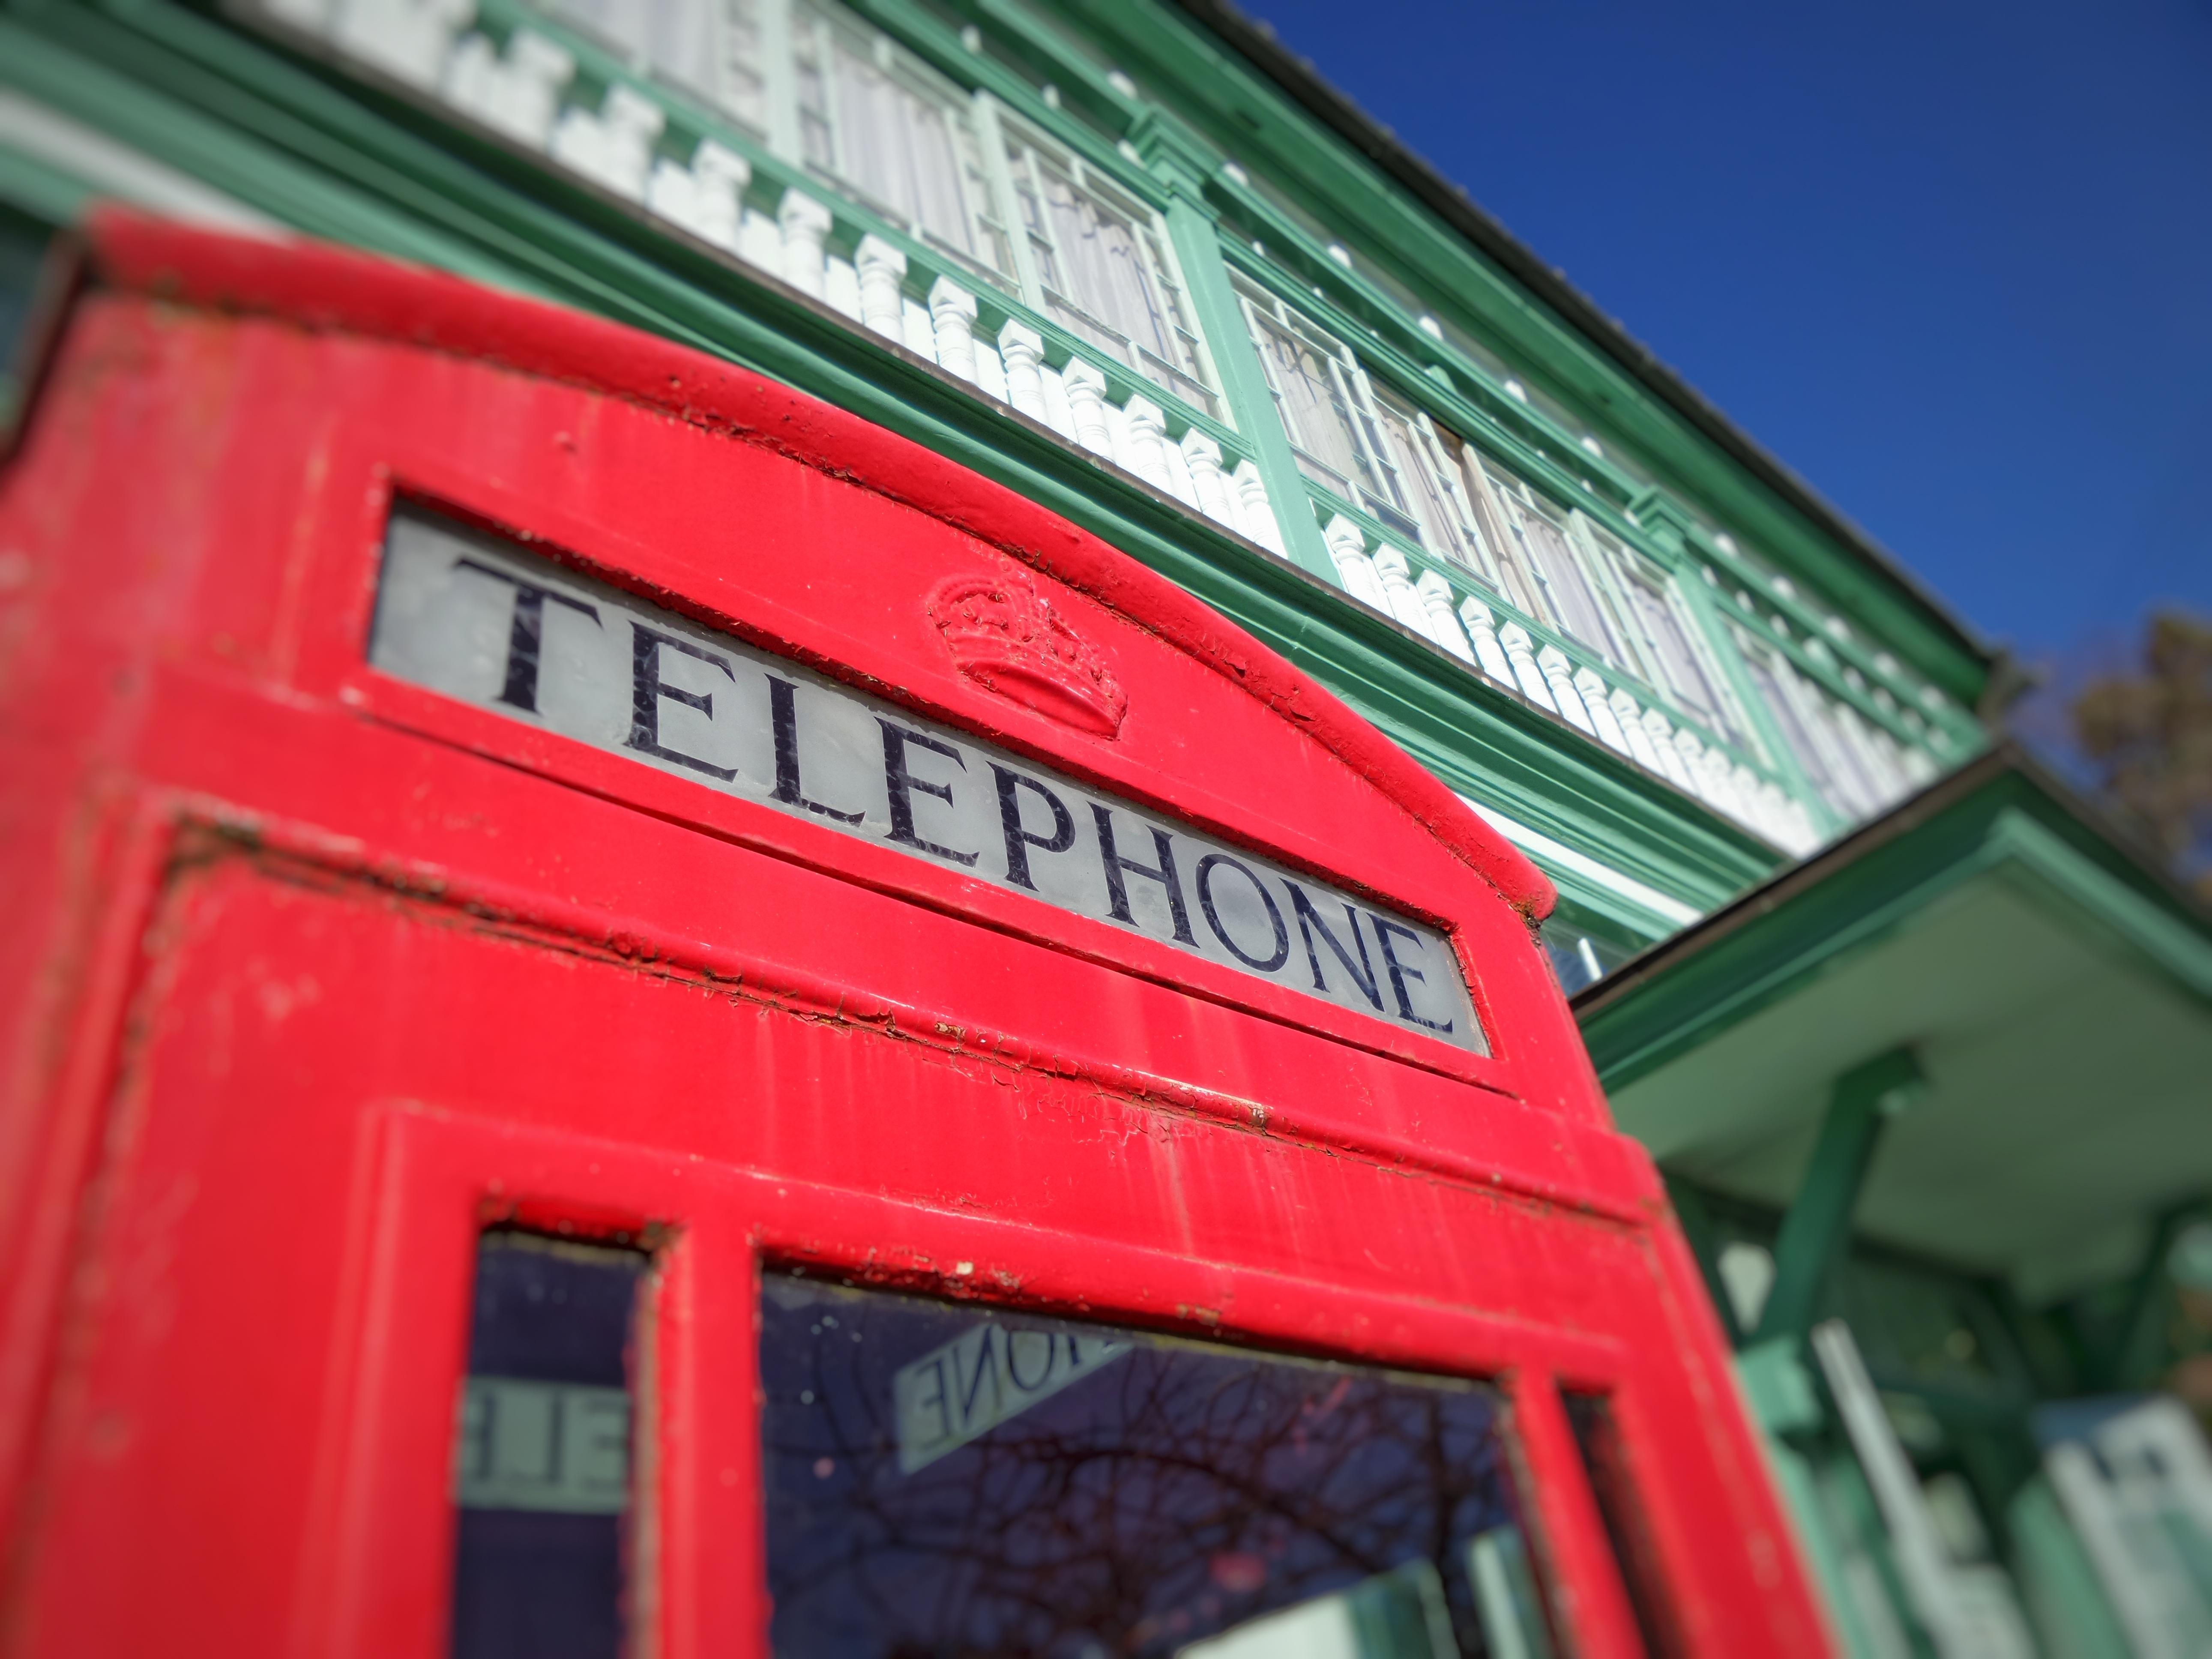
red, vehicle, phone, telephone, box, public, britain, booth